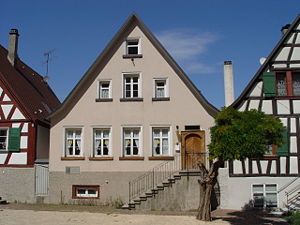
Martin Heidegger / Biografi
Mesmerhaus i Meßkirch, hvor Heidegger voksede op.
Martin Heidegger var en tyske filosof og eksistentielle fænomenolog. Hans mest berømte værk er Væren og tid, der først blev oversat til dansk i 2007. Han har de senere år været omdiskuteret på grund af sin nazistiske fortid.